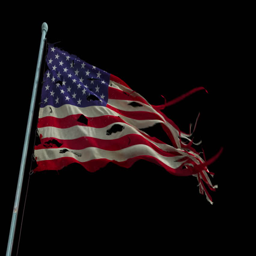
torn and tattered flag waves in the wind looped with alpha channel